Scooby-Doo! and Kiss: Rock and Roll Mystery

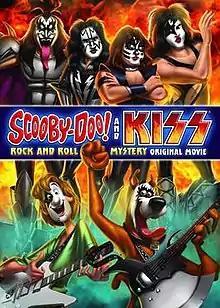
DVD cover

Scooby-Doo! and Kiss: Rock and Roll Mystery is a 2015 direct-to-DVD animated crossover comedy mystery film, and the twenty-fifth entry in the direct-to-video series of "Scooby-Doo" films. It was released digitally on July 10, 2015, and was released on DVD and Blu-ray on July 21, 2015. The design of the film is inspired by Jack Kirby's comics.